Synchronization (computer science)

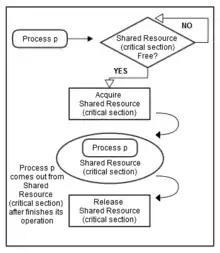
Figure 2: A process accessing a shared resource if available, based on some synchronization technique.

Another synchronization requirement which needs to be considered is the order in which particular processes or threads should be executed. For example, one cannot board a plane before buying a ticket. Similarly, one cannot check e-mails before validating the appropriate credentials (for example, user name and password). In the same way, an ATM will not provide any service until it receives a correct PIN.